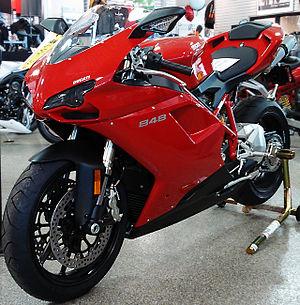
La 848 est une moto du constructeur italien Ducati de type sportive.